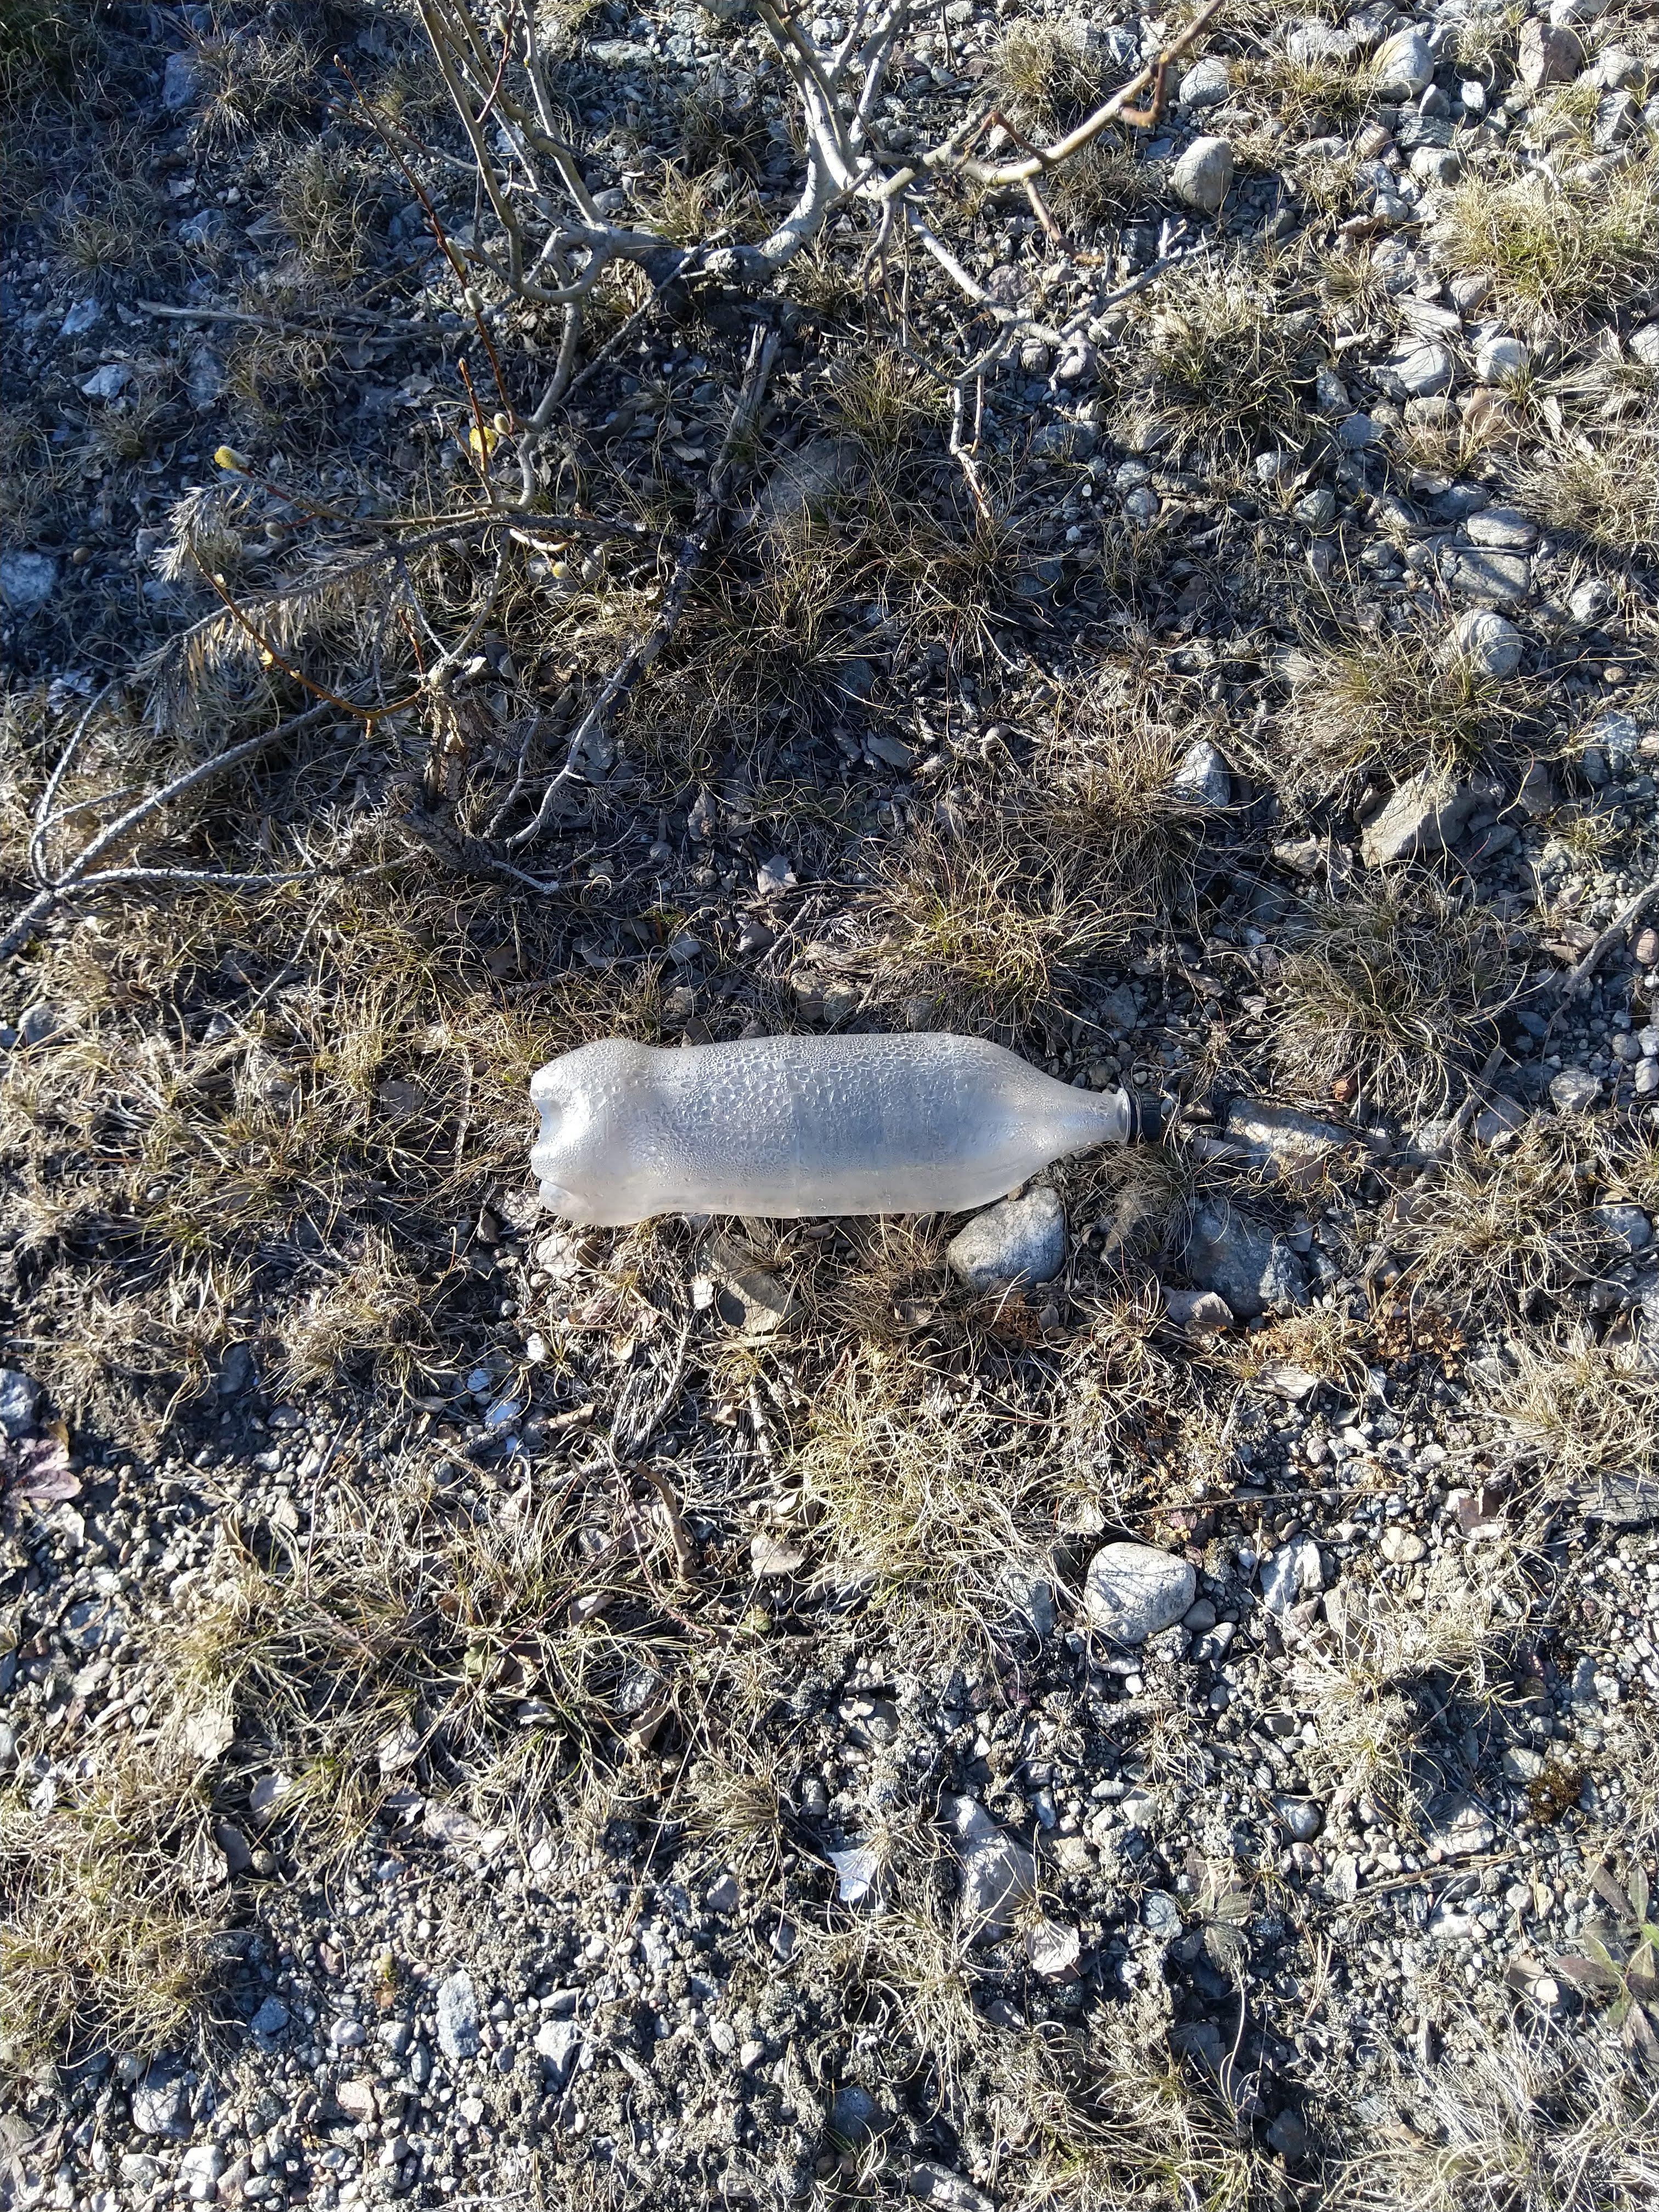
Object: Clear plastic bottle (Bottle)

Object: Plastic bottle cap (Bottle cap)